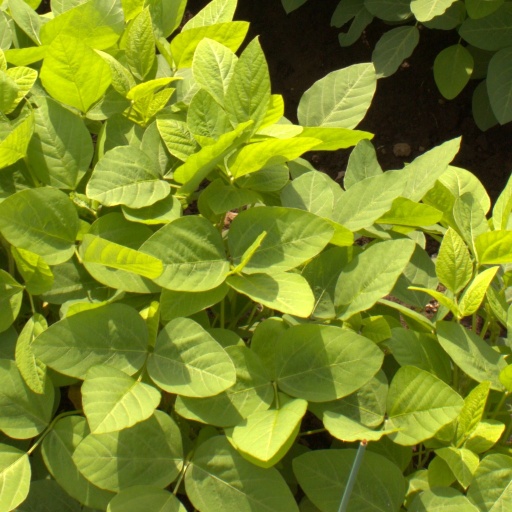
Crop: soybean